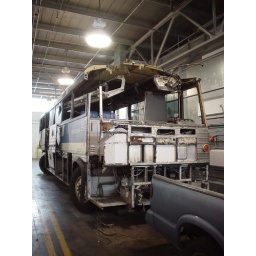
I was the one to take a sawzall to the roof - fixed another bus that went under a bridge that was too low.